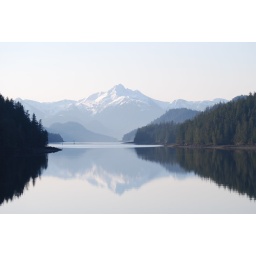
Notice the mirror image of the mountain in the dead calm water.